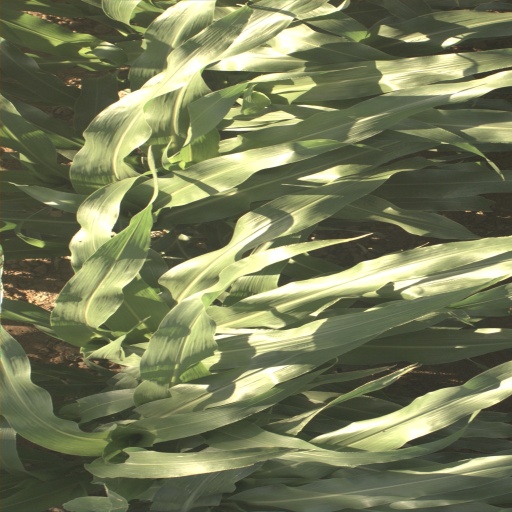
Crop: sorghum